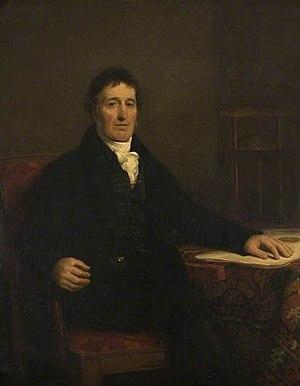
L'Histoire du gaz manufacturé se rapporte à la période qui a précédé l'avènement de l'électricité, où les villes furent éclairées et ensuite chauffées par des gaz manufacturés, c'est-à-dire fabriqués par « distillation » dans des usines à gaz ou des cokeries. Cette période a vu naître les premiers grands groupes énergétiques.
L’histoire de la production d'hydrogène débute avec les expériences de Cavendish en 1766.